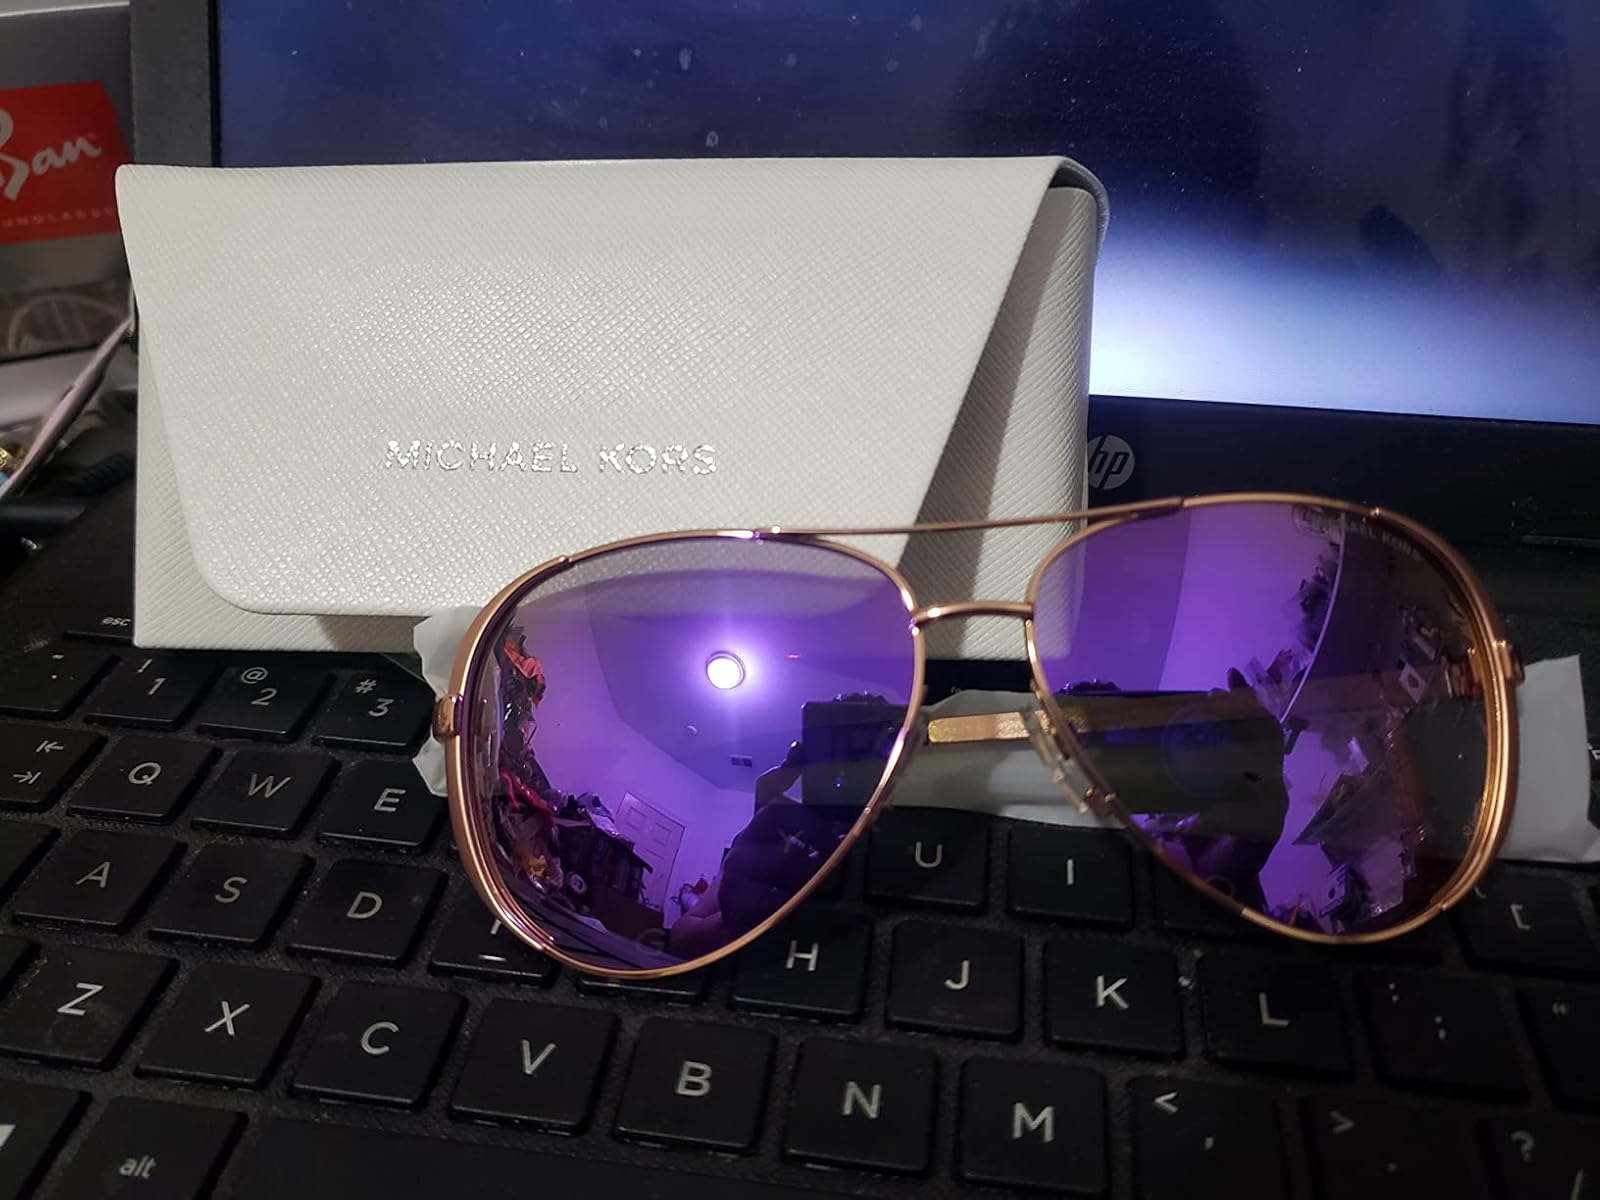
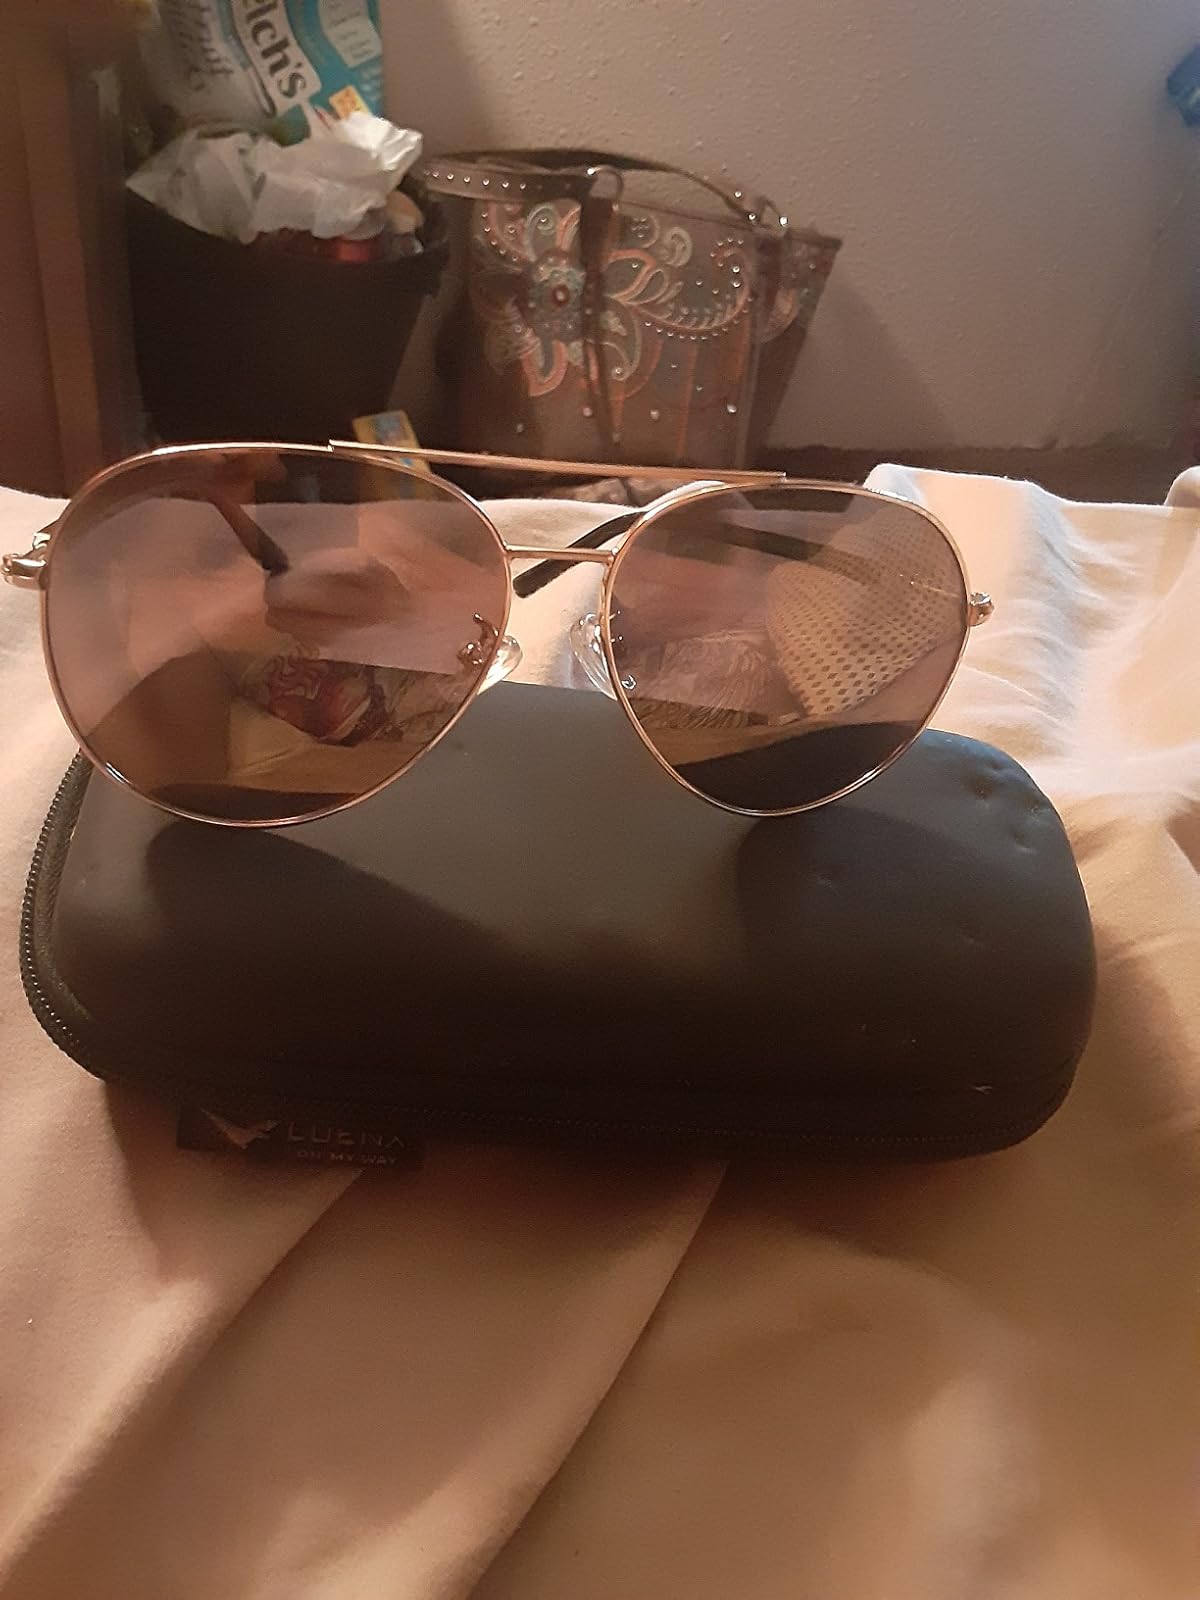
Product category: accessories_sunglasses
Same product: no